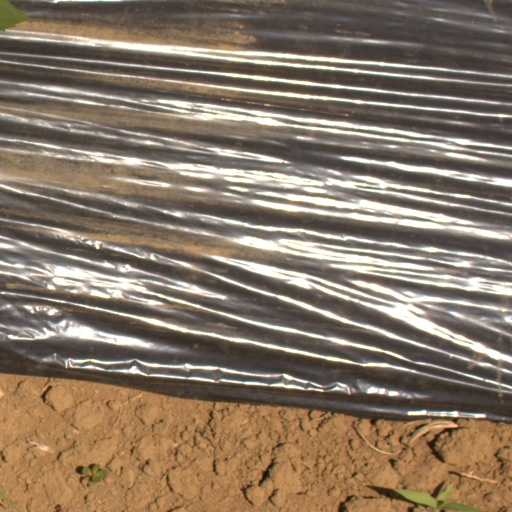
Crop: Jerusalem artichoke